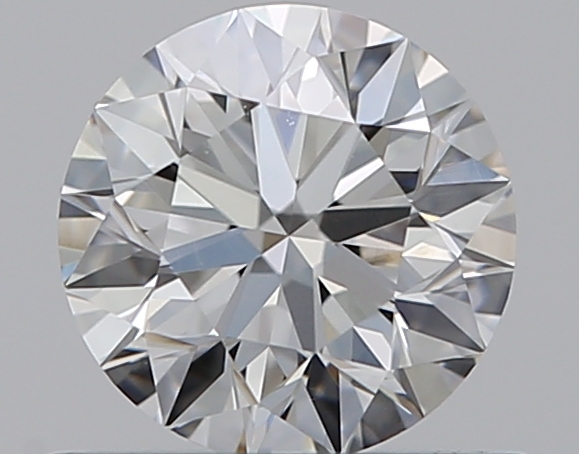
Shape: round
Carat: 0.53
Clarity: VVS2
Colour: G
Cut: EX
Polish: EX
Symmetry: EX
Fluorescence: N
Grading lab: GIA
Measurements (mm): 5.16 x 5.18 x 3.23